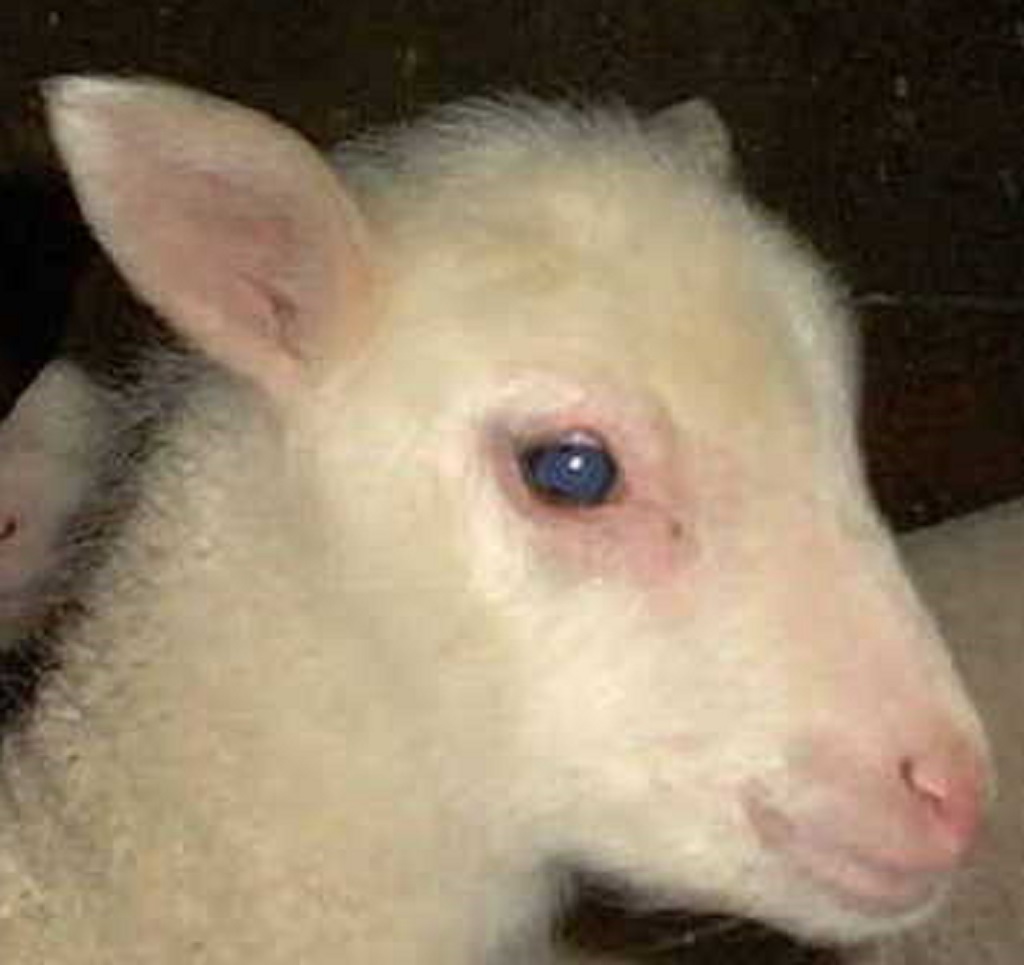
Label: no pain